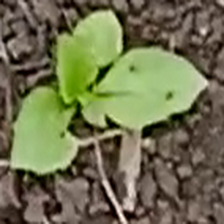
Weed species: Lamber_Quarter_plant(Chenopodium )